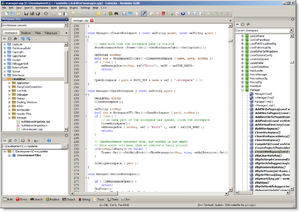
CodeLite est un environnement de développement intégré pour les langages C/C++. Il est libre, open source et multiplate-forme.